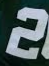
Number: 2